Preceptor N3 Pup

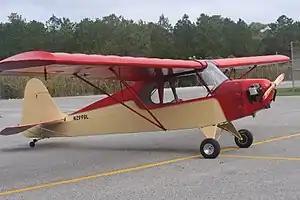
Preceptor N-3 Puppy

The Preceptor N3 Pup is a family of ultralight, tube-and-fabric, high-wing, homebuilt aircraft. Kits were produced and marketed by Preceptor Aircraft, of Rutherfordton, North Carolina. The company was operating on a limited basis, actively selling plans online, but seems to have gone out of business in 2016.